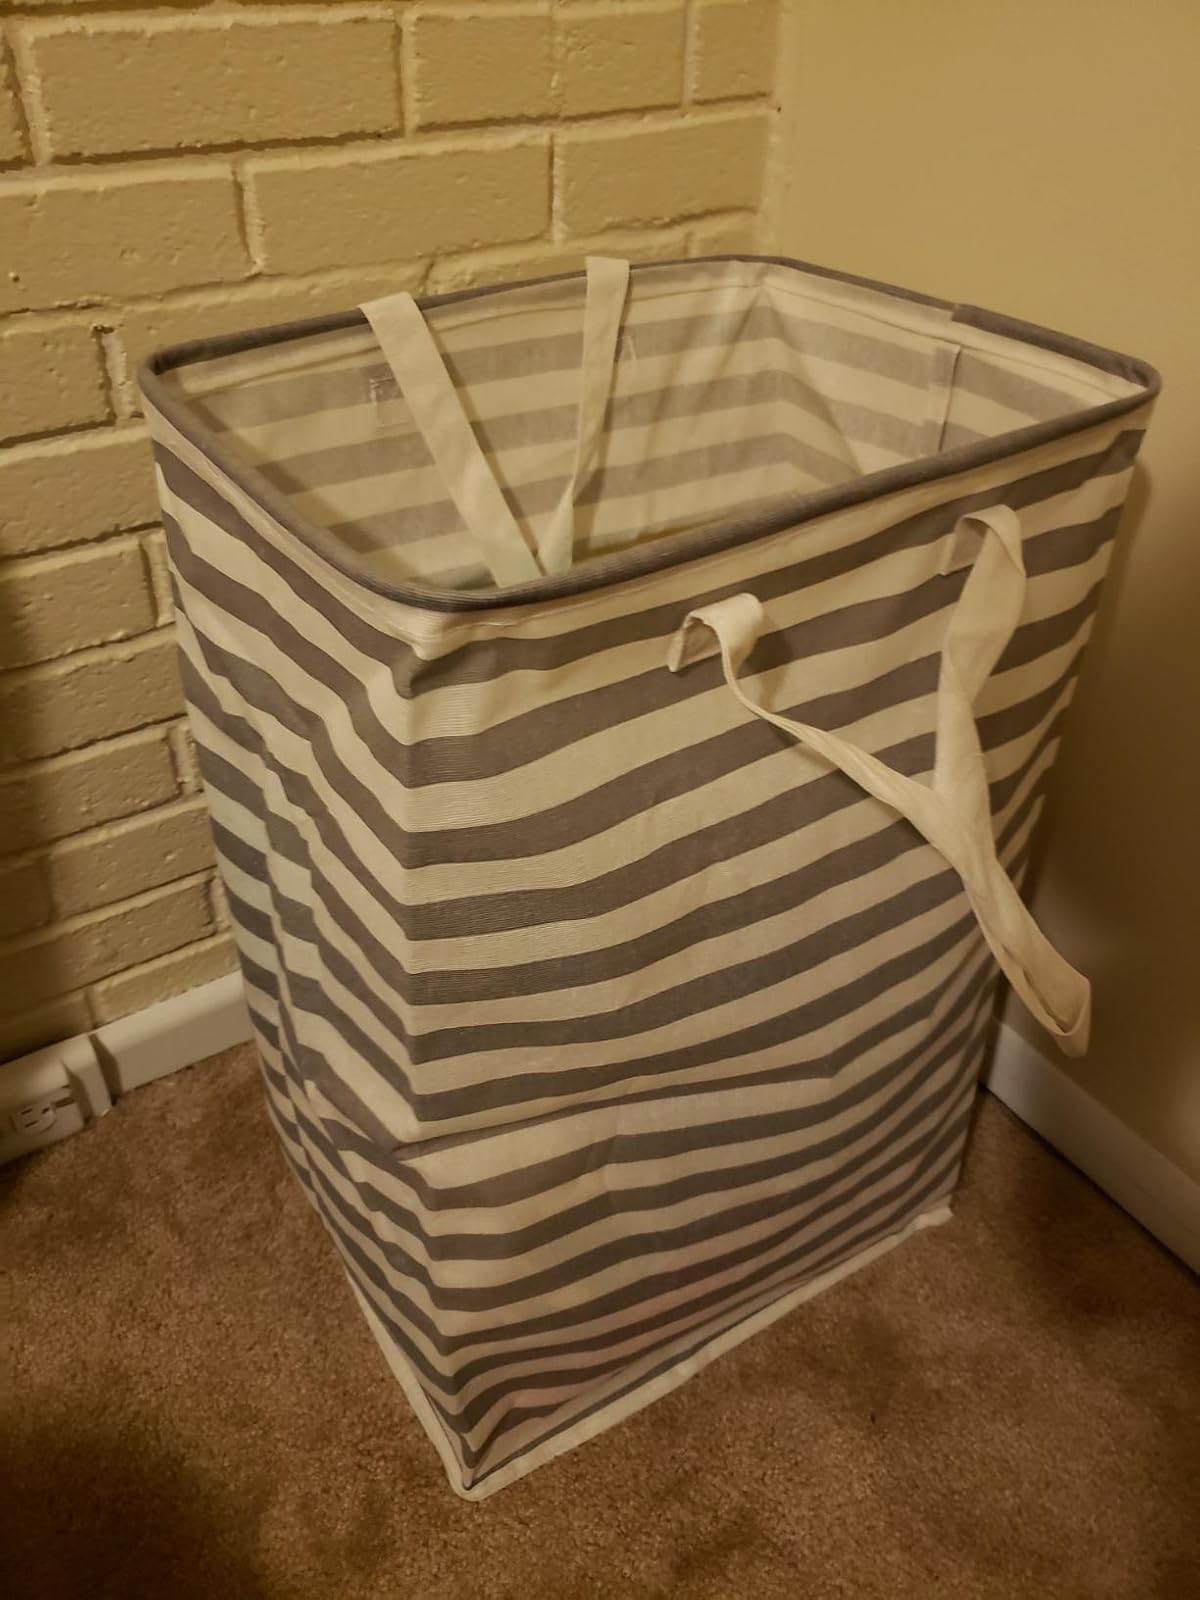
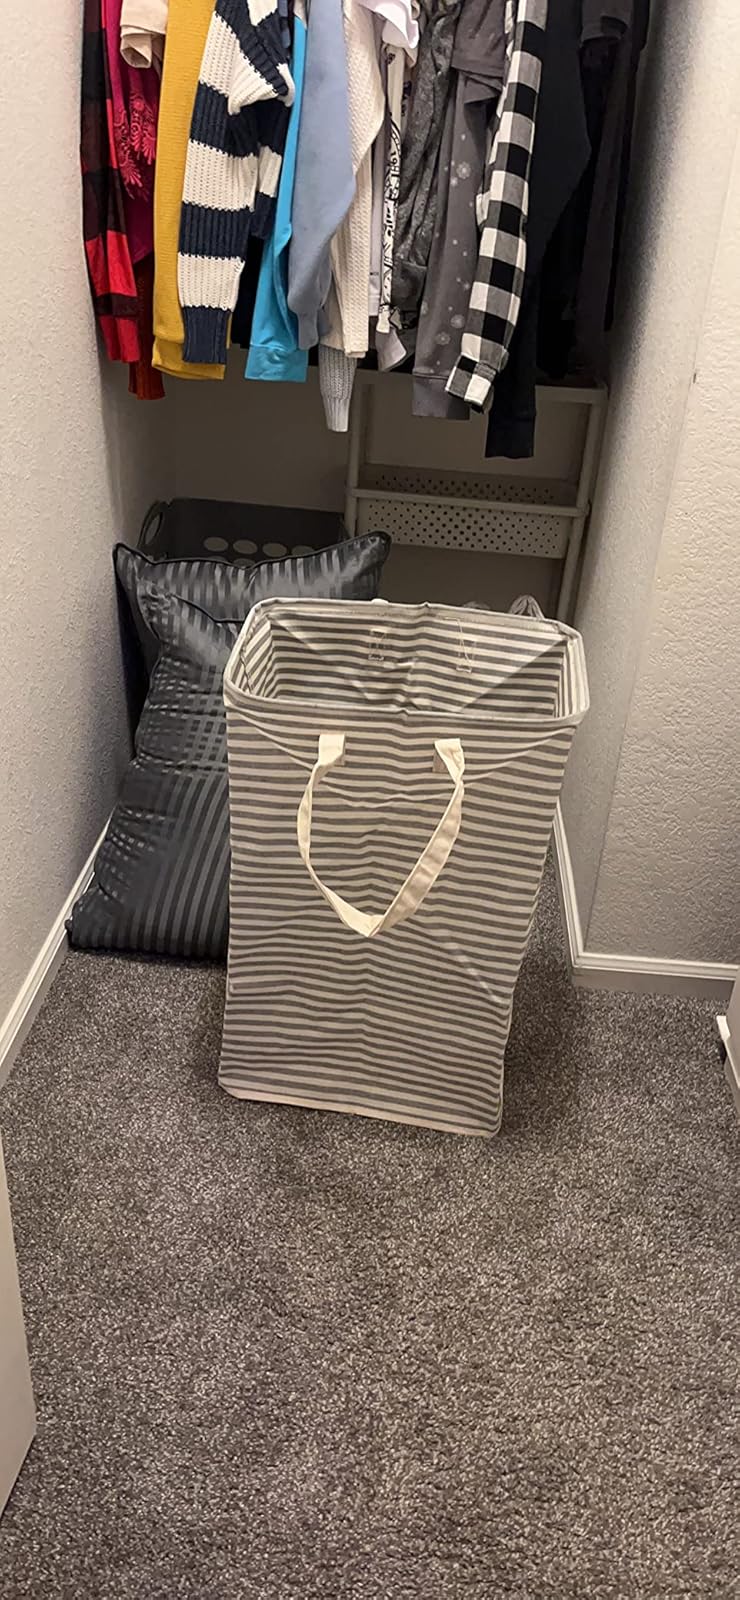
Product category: items_hamper
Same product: no